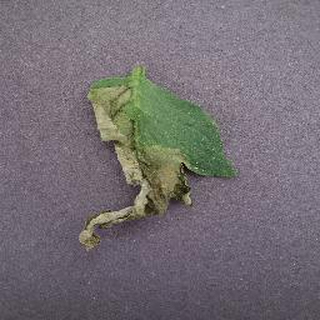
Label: tomato_late_blight